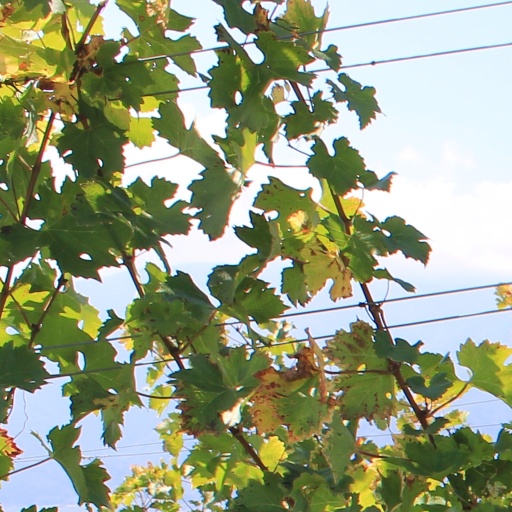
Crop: grape